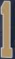
Number: 1